List of birds of India

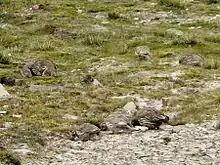
Tibetan snowcock flock

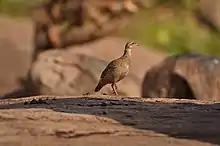
Grey francolin

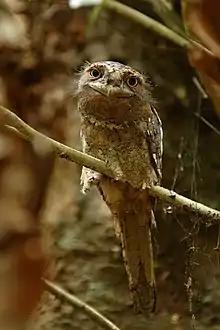
Sri Lanka frogmouth

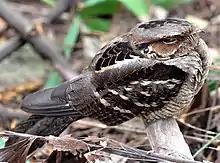
Large-tailed nightjar

The Phasianidae are a family of terrestrial birds which consists of quails, partridges, snowcocks, francolins, spurfowl, tragopans, monals, pheasants, peafowls and jungle fowls. In general, they are plump (although they vary in size) and have broad, relatively short wings.